Kandyan–Dutch war (1764–1766)

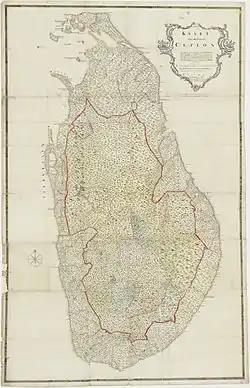
Map of Dutch Ceylon after the Treaty of Batticaloa

On the same day, Van Eck, along with fellow officers, journeyed back to Colombo. During their absence, Colonel Feber assumed responsibility for overseeing the occupation. Van Eck's return was met with a warm welcome and congratulations for the successful campaign. However, news soon arrived that the Kandyans had adopted guerrilla warfare tactics, launching an attack on a transport and a farm. Colonel Feber, who was in charge of the occupation, sought additional reinforcements in response to sporadic guerrilla warfare activities. Subsequently, following a significant engagement between Dutch forces and Kandyan insurgents on March 24, reinforcements successfully entered occupied Kandy. During a battle while marching to Feber, Major Franken's troops emerged victorious against the Kandyan forces, compelling them to retreat to higher terrain. After a period of illness within the Dutch ranks and subsequent skirmishes with the Kandyan adversaries, diplomatic negotiations eventually led to the establishment of a peace agreement.